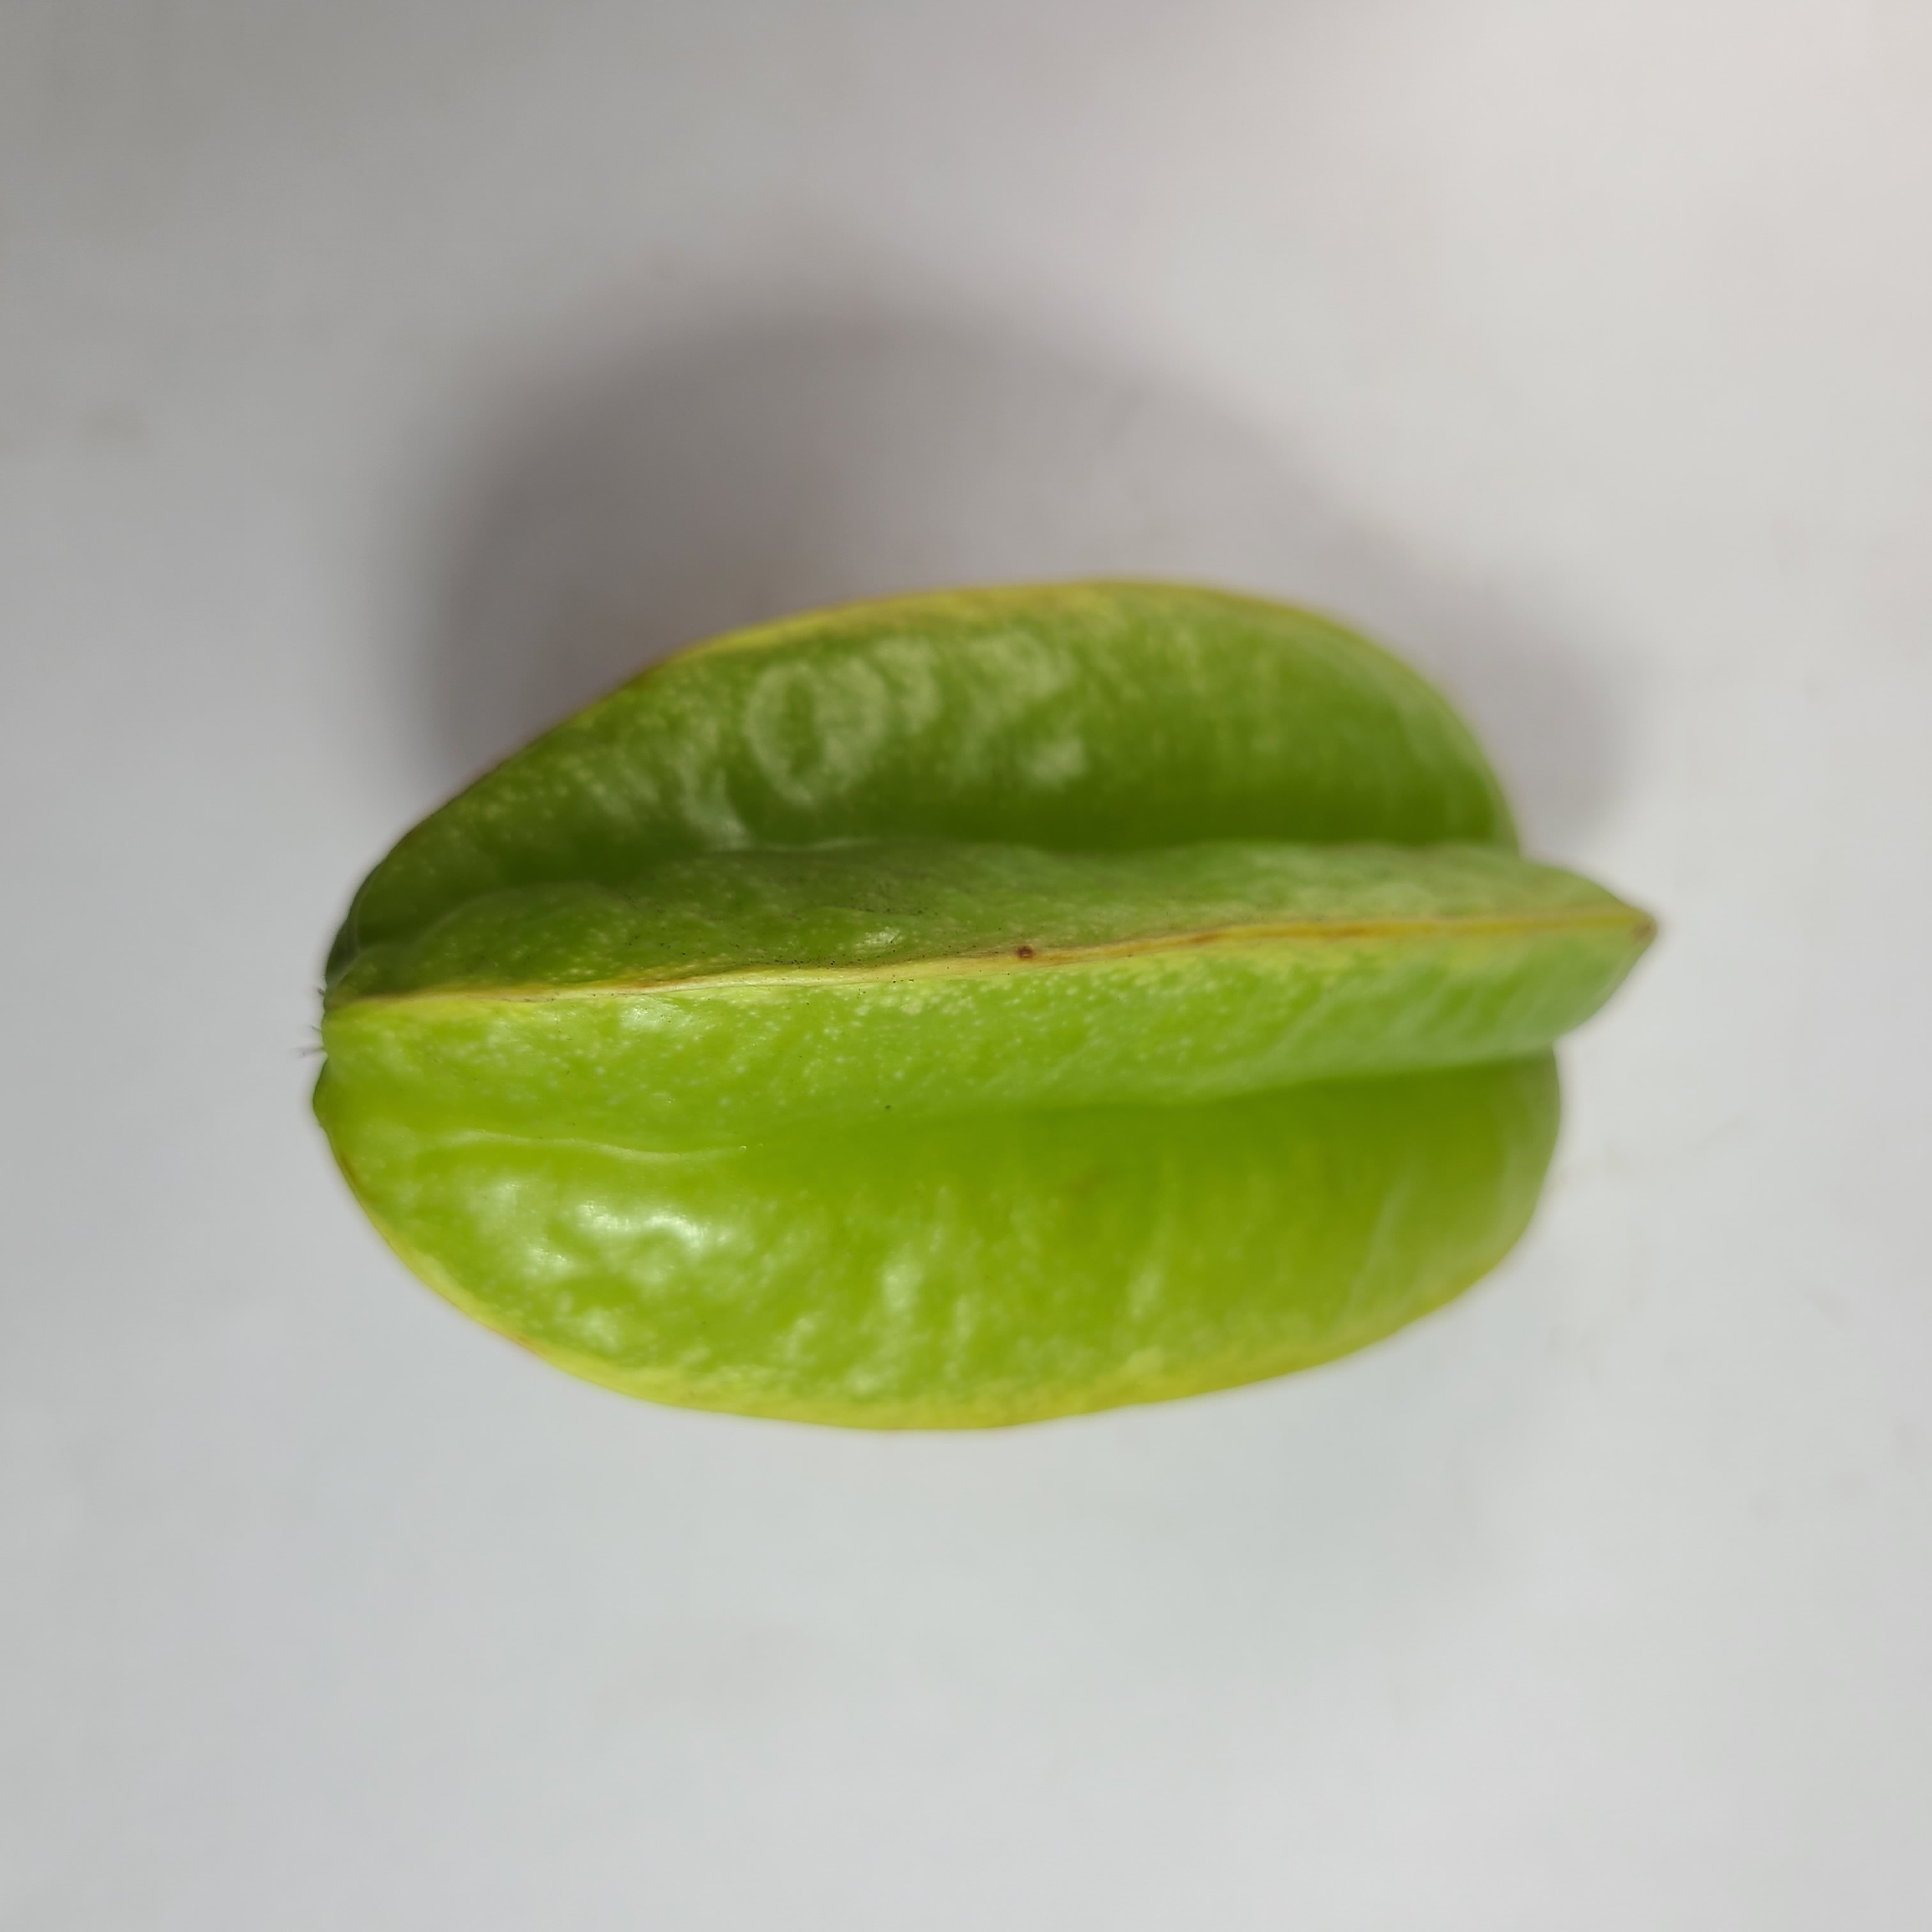
Label: Healthy Fruits